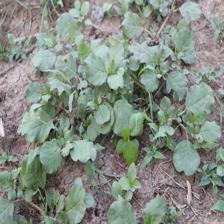
Label: BroadLeafWeed